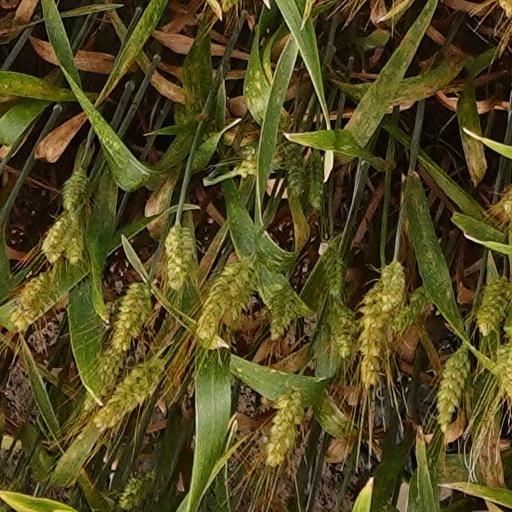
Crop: wheat